Vedaranyeswarar Temple

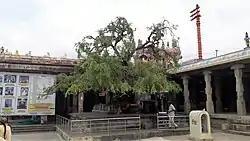

The town Vedaranyam is named after Vedaranyeswarar, the presiding deity of the Vedaranyeswarar Temple, a Hindu temple dedicated to Shiva. The place was earlier known as "Tirumaraikadu", meaning the place where Vedas, oldest scriptures of Hinduism, originated. The 7th-century-CE Shaiva canonical work "Tevaram" by Appar and Tirugnanasambandar mentions the place as "Tirumaraikadu". As per Hindu legend, the Vedas worshipped Shiva in this place, giving the name "Vedaranyam" to the place. According to another Hindu legend, Rama, the seventh avatar of god Vishnu, is believed to have visited Vedaranyam to absolve himself from the sins committed in the war against the Illangai King Ravana. The footprints of Rama is preserved in a place called Ramar Padam near Vedaranyam. According to a Tamil legend, the Vedas locked the gates of the temple after worshiping Shiva. It is believed that sage Agastya witnessed the marriage between Shiva and Parvathi from this temple. As per another legend, a rat in the lamp tickled a ghee lamp, thus expanding the spread of light. Shiva blessed the rat and it was born as king Mahabali in its next birth. The Asvanis Nachiketa and Svetaketu performed tapas in this place.